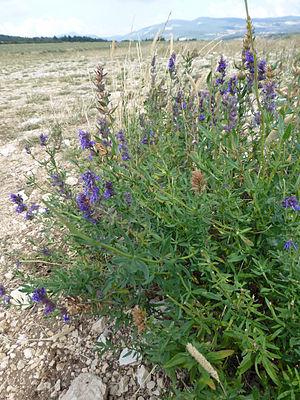
Lavandula latifolia (ou lavande aspic) en fleurs, fin août près de Sault (Vaucluse)